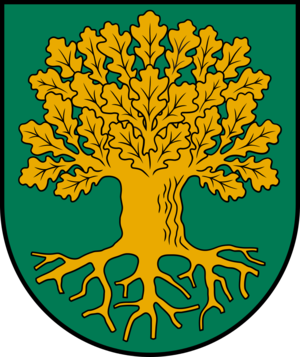
Sēja est une municipalité (novads) de Lettonie, situé dans la région de Vidzeme. En 2009, sa population est de 2 464 habitants.